Stitch Fix

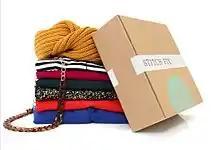
Stitch Fix delivery box

Stitch Fix was founded in 2011 by Katrina Lake and former J.Crew buyer Erin Morrison Flynn. The business was originally called Rack Habit, and was initially run out of Lake's apartment in Cambridge, Massachusetts. The company began by catering only to women, but it has subsequently expanded to men's clothing, plus sizes, maternity wear, and kids.